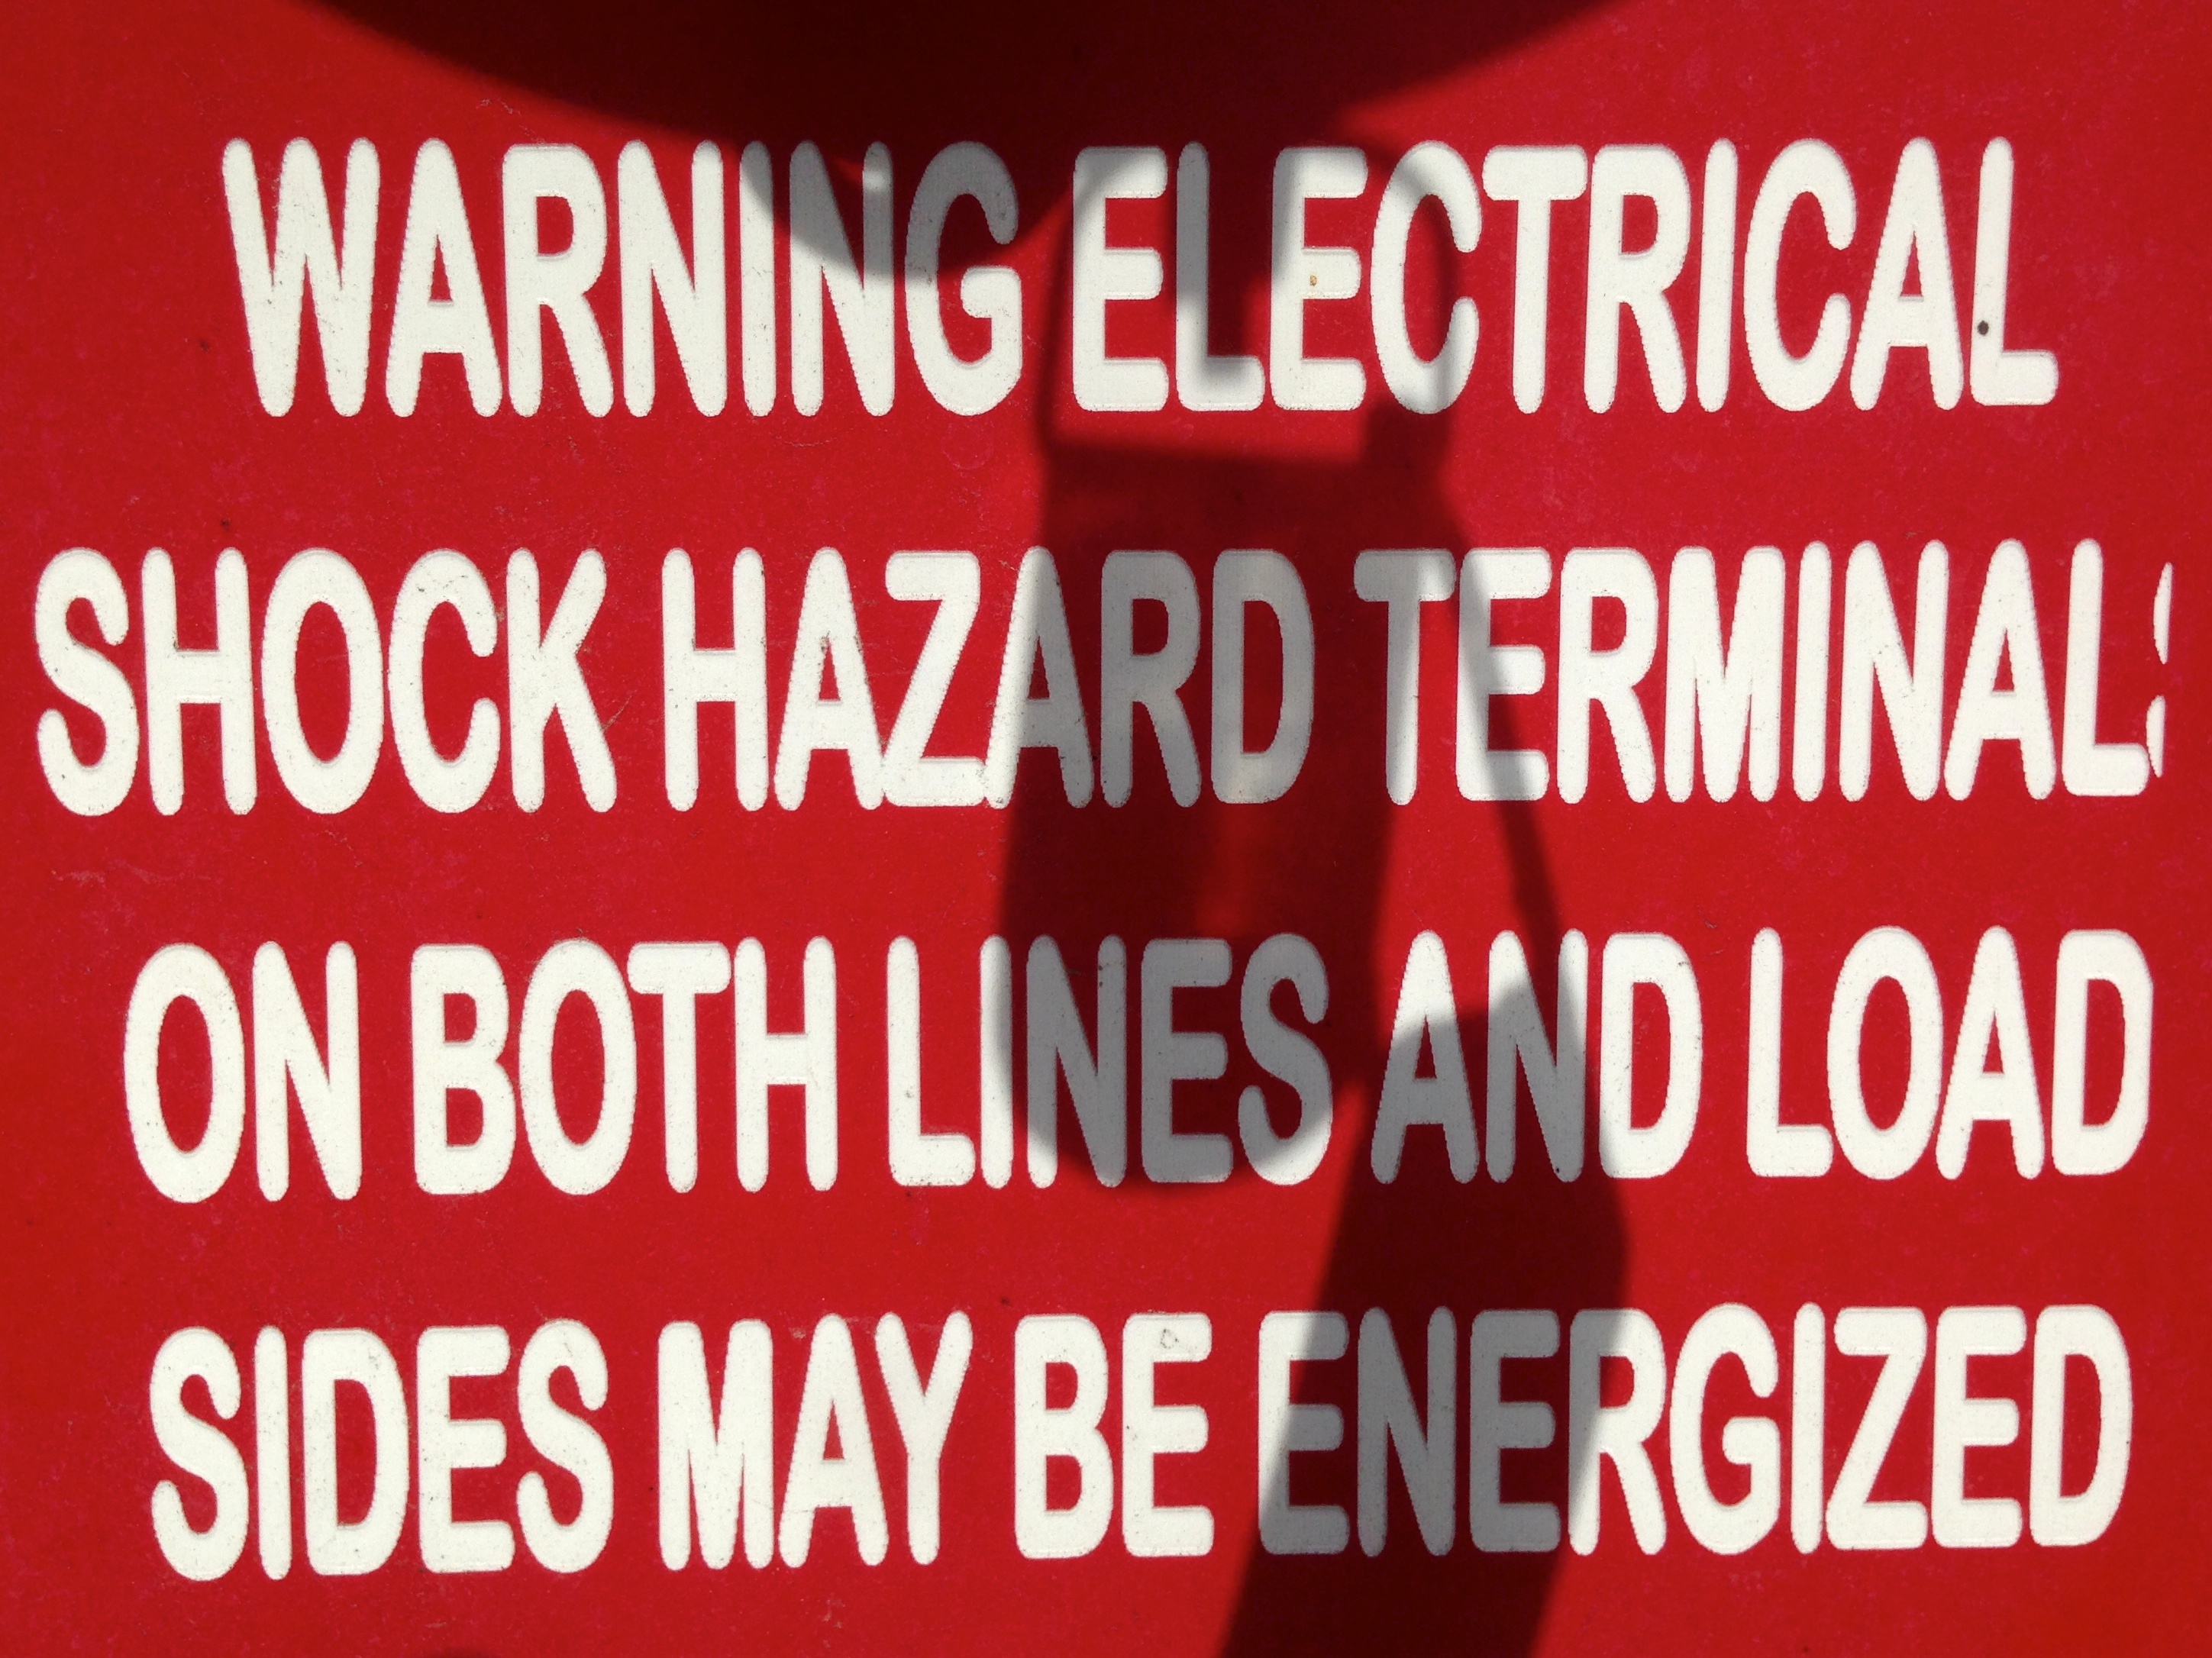
advertising, sign, california, brand, font, text, danger, losangeles